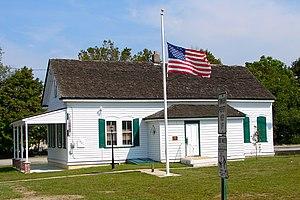
Monroe Township est un township américain situé dans le comté de Gloucester au New Jersey.